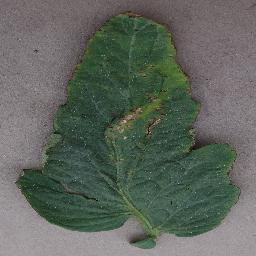
Label: Tomato___Bacterial_spot